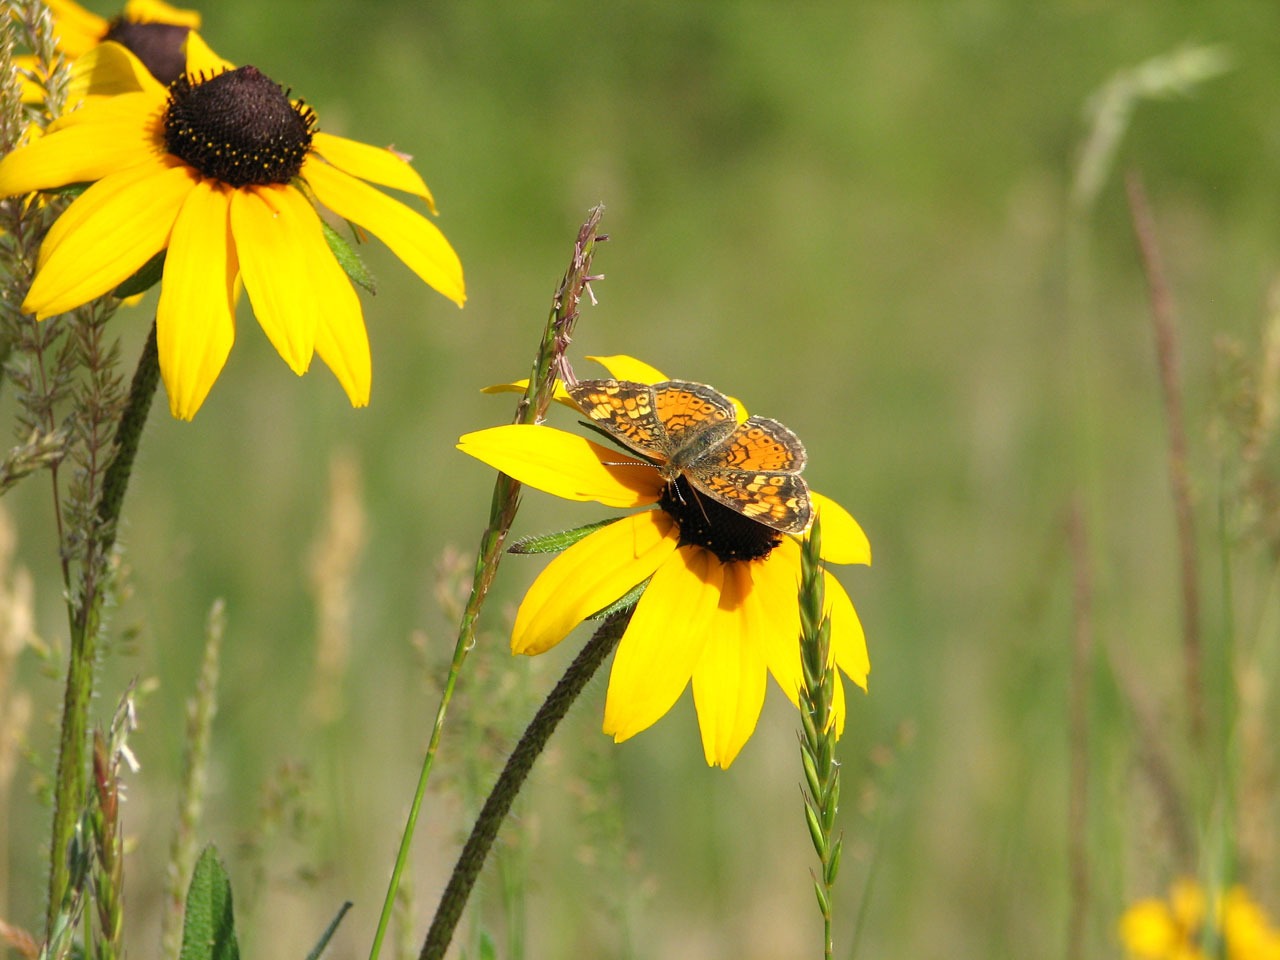
nature, plant, field, meadow, prairie, flower, petal, bloom, floral, wildlife, pollen, insect, natural, botany, blooming, butterfly, colorful, yellow, flora, botanical, fauna, invertebrate, wildflower, flowers, gardening, petals, decorative, bright, bee, wildflowers, springtime, vibrant, nectar, macro photography, flowering plant, honey bee, daisy family, land plant, membrane winged insect